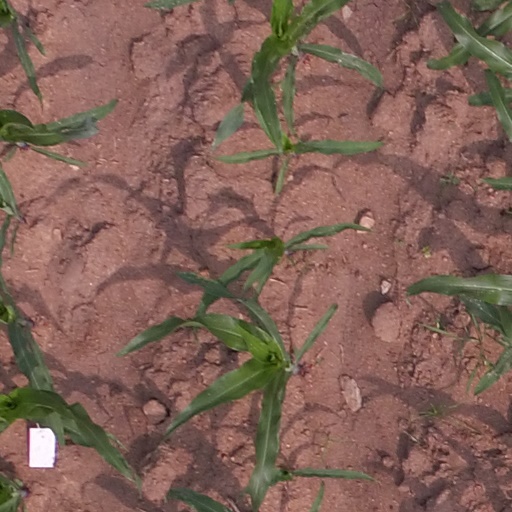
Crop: maize; corn